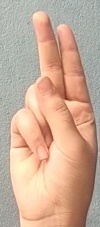
ASL sign: U